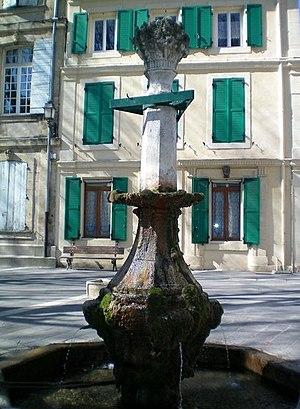
La fontaine de Grans
Grans est une commune française, située dans le département des Bouches-du-Rhône en région Provence-Alpes-Côte d'Azur.